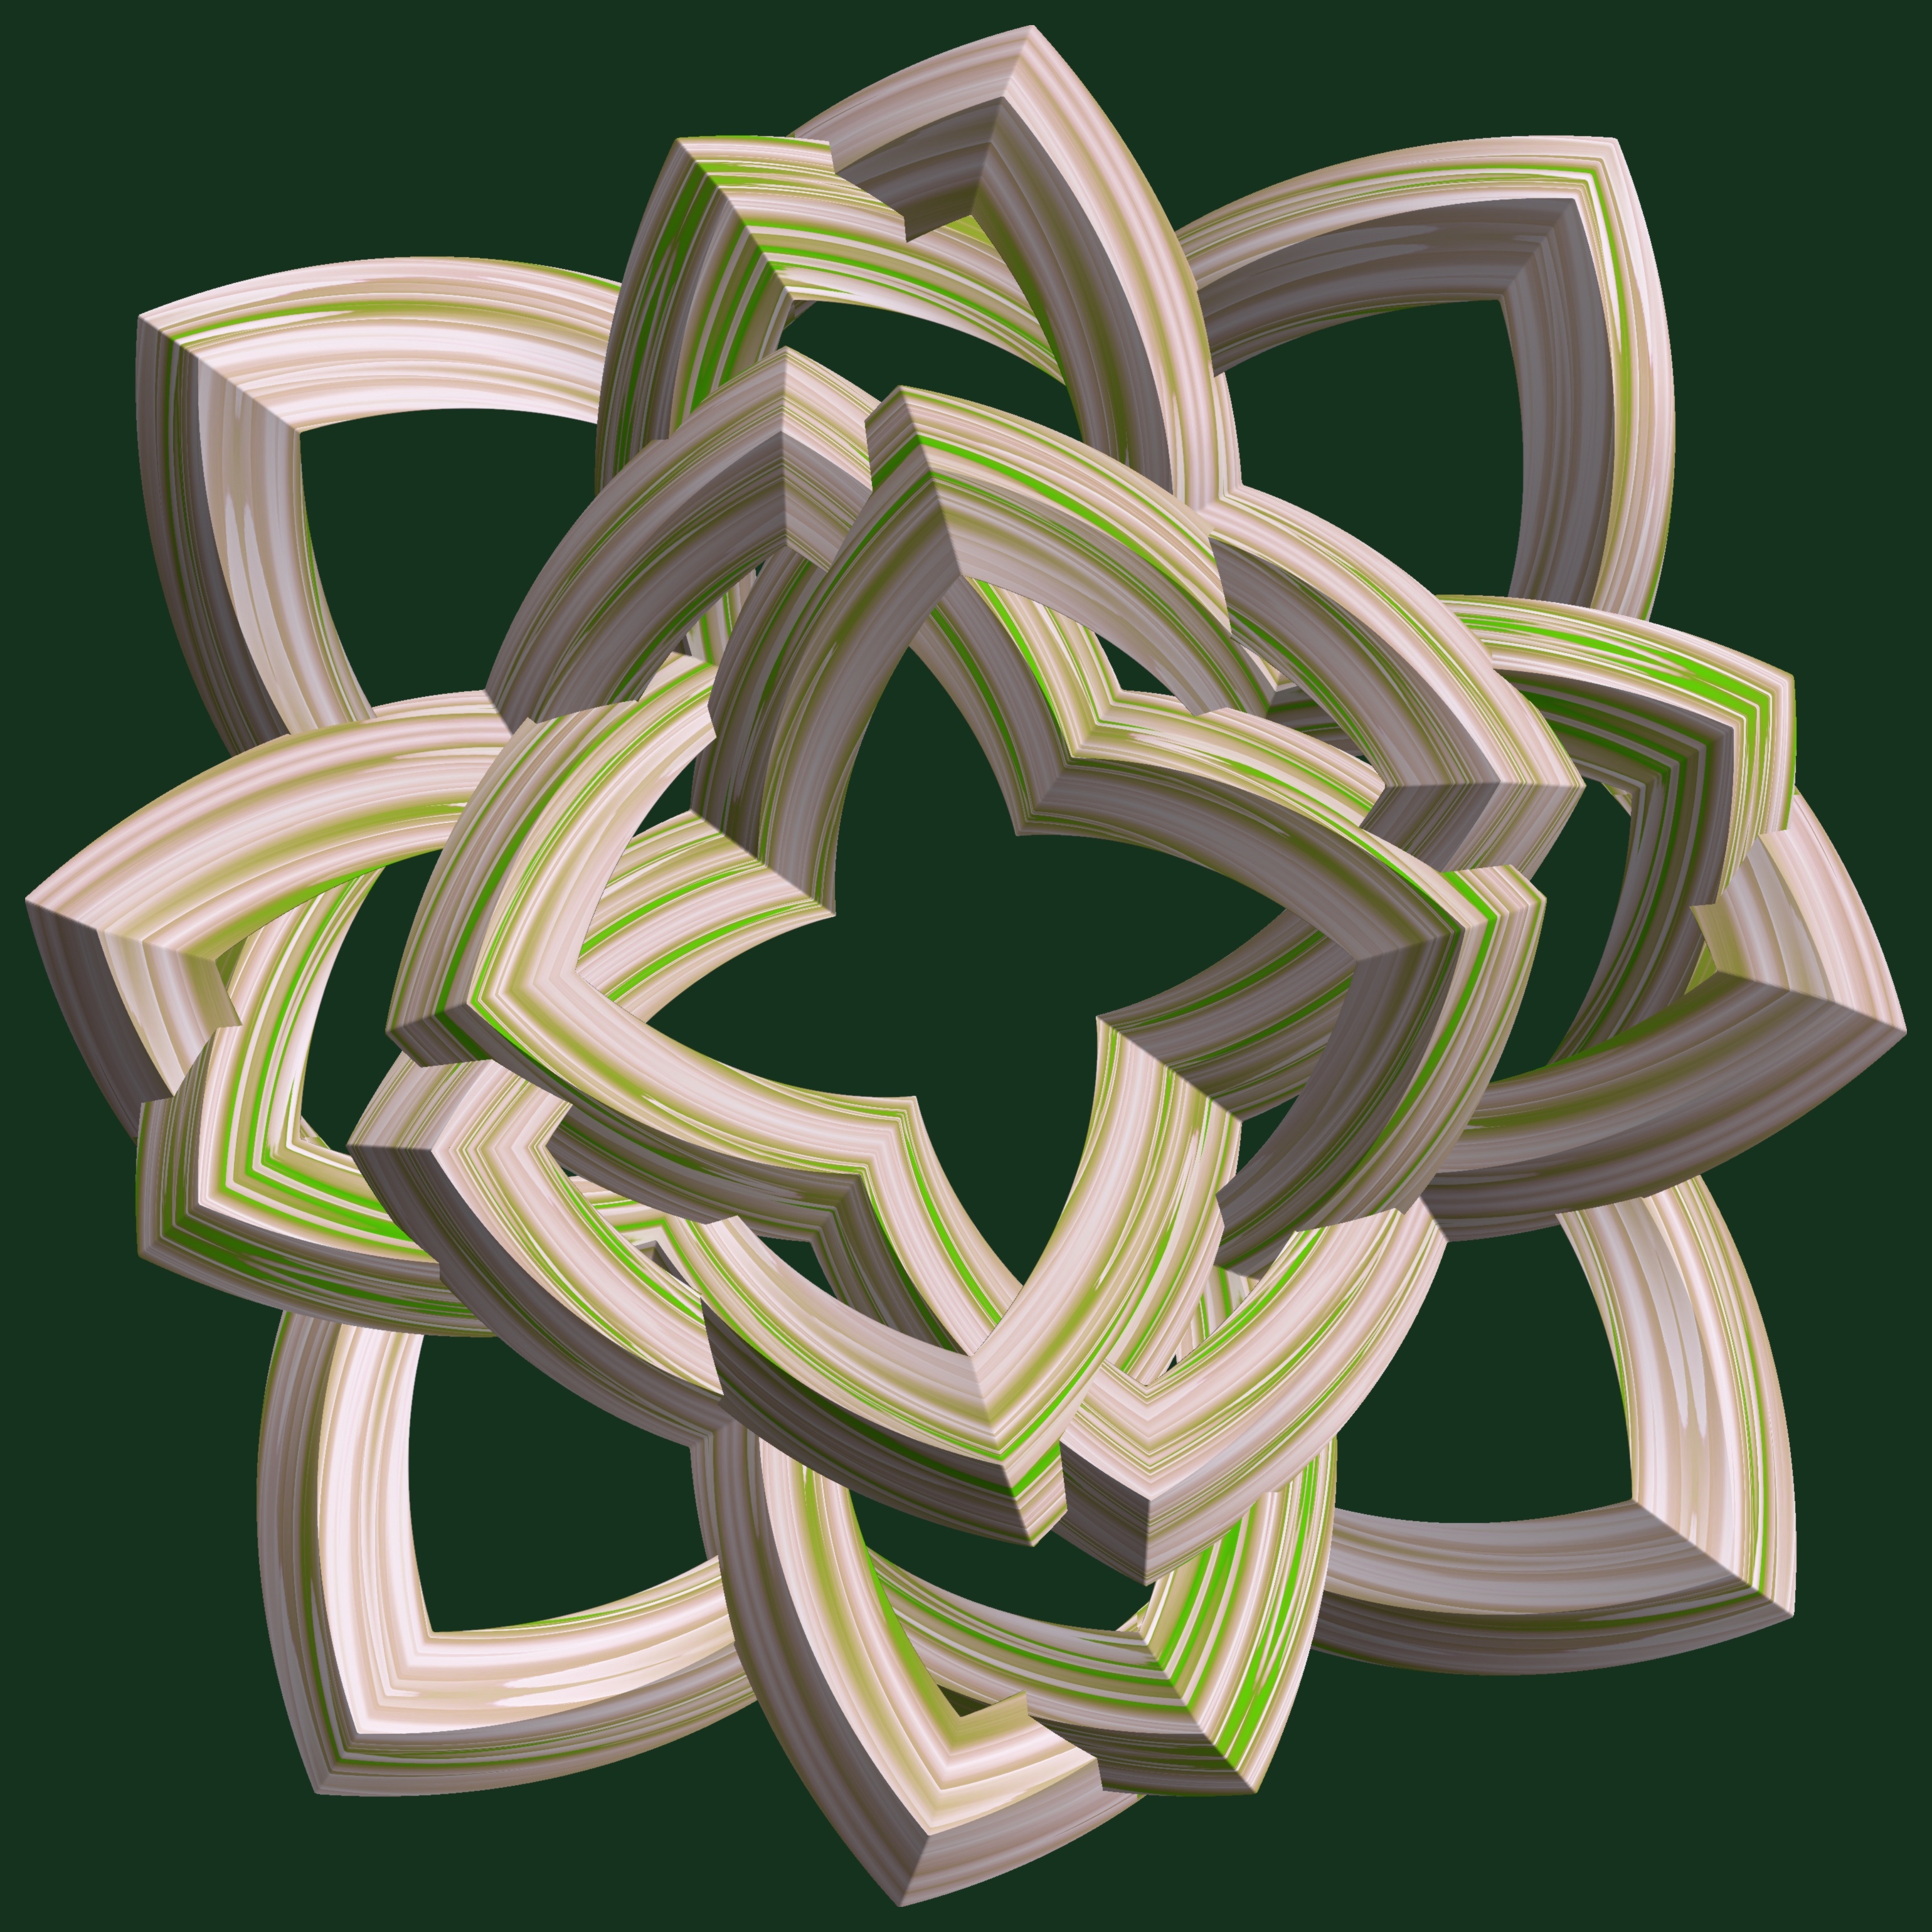
abstract, structure, plant, wheel, texture, leaf, flower, window, pattern, green, symbol, geometry, sculpture, art, illustration, design, symmetry, 3d, graphic, shape, torus, mathematica, cg, parametricplot3d, code, program, algorithm, mapping, geometricsculpture